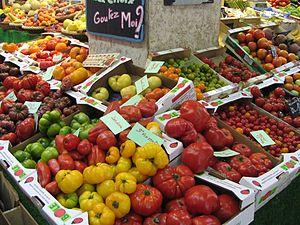
Variétés de tomates anciennes, photo prise au Marché Beauveau, Place d'Aligre, à Paris, en France. This building is indexed in the Base Mérimée, a database of architectural heritage maintained by the French Ministry of Culture,
Un semencier a pour activité la sélection, la production et la distribution de semences pour leurs utilisateurs. Les entreprises de la filière semencière peuvent être de tailles très variables depuis des associations, en passant par des PME, jusqu’à des grands groupes internationaux.
Le marché Beauvau est un marché couvert situé dans le 12ᵉ arrondissement de Paris, en France.
La Tomate est une espèce de plantes herbacées du genre Solanum de la famille des Solanacées, originaire du Nord-Ouest de l'Amérique du Sud, largement cultivée pour son fruit. Le terme désigne aussi ce fruit charnu. La tomate se consomme comme un légume-fruit, crue ou cuite. Elle est devenue un élément incontournable de la gastronomie dans de nombreux pays, et tout particulièrement dans le bassin méditerranéen.
Le terme de pollicitation tient son origine du droit romain, où il correspondait à une promesse de don réalisée par un candidat à une magistrature municipale.